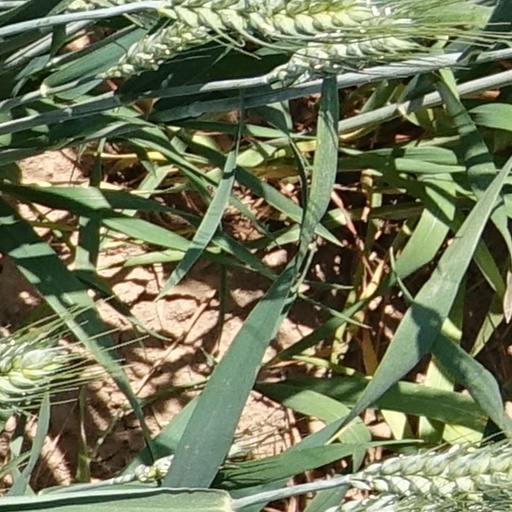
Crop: wheat